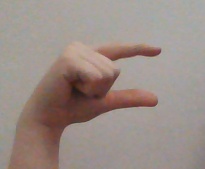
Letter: dal